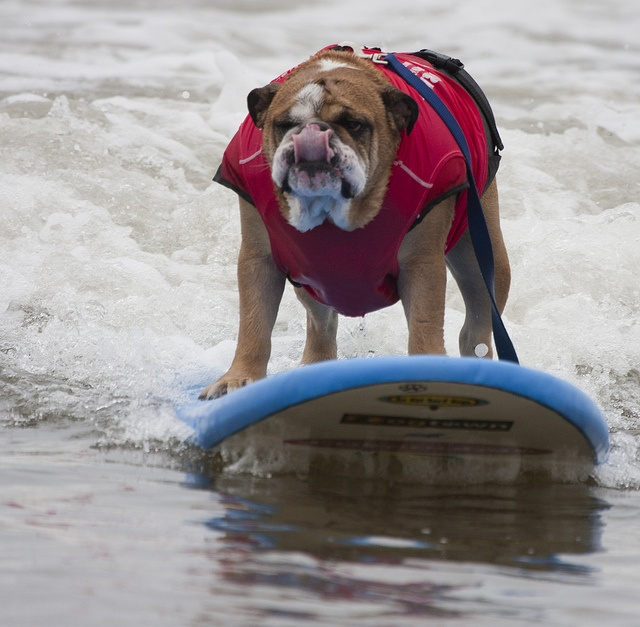
A very cute dog on a surf board with his tongue out.
a bulldog wearing a red life jacket and standing on a blue surfboard in a body of water.
An English Bulldog riding a surf board in the water.
Bulldog wearing a life vest riding on a surfboard in the ocean
a close up of a dog riding a surf board